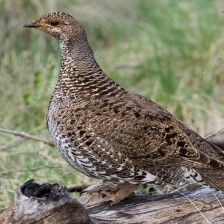
Species: BLUE GROUSE
Scientific name: DENDRAGAPUS OBSCURUS
ImageNet parent category: black_grouse